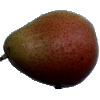
Label: Pear Forelle 1